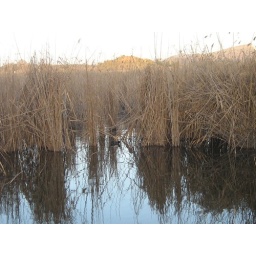
The stiff long light brown weeds grown in the grey colored water gave a nice contrast